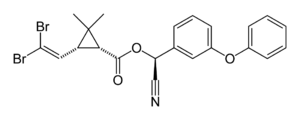
La deltaméthrine est un composé chimique de la famille des pyréthrinoïdes. Utilisée principalement comme insecticide et répulsif pour les insectes ou les serpents en raison de ses propriétés neurotoxiques.